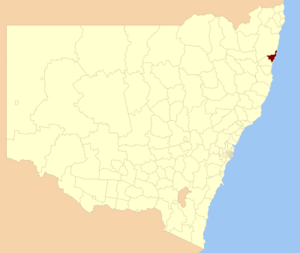
La Ville de Coffs Harbour est une zone d'administration locale au nord-est de la Nouvelle-Galles du Sud en Australie. Elle est située sur la Pacific Highway et la North Coast Railway.